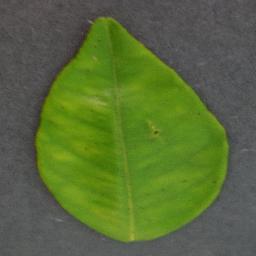
Label: Orange___Haunglongbing_(Citrus_greening)